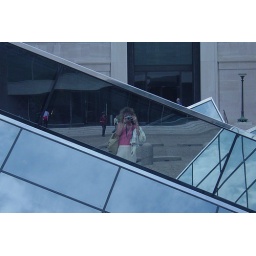
These mirrored windows allow light into an underground eating area of the National Fine Art Museum in Washington DC.